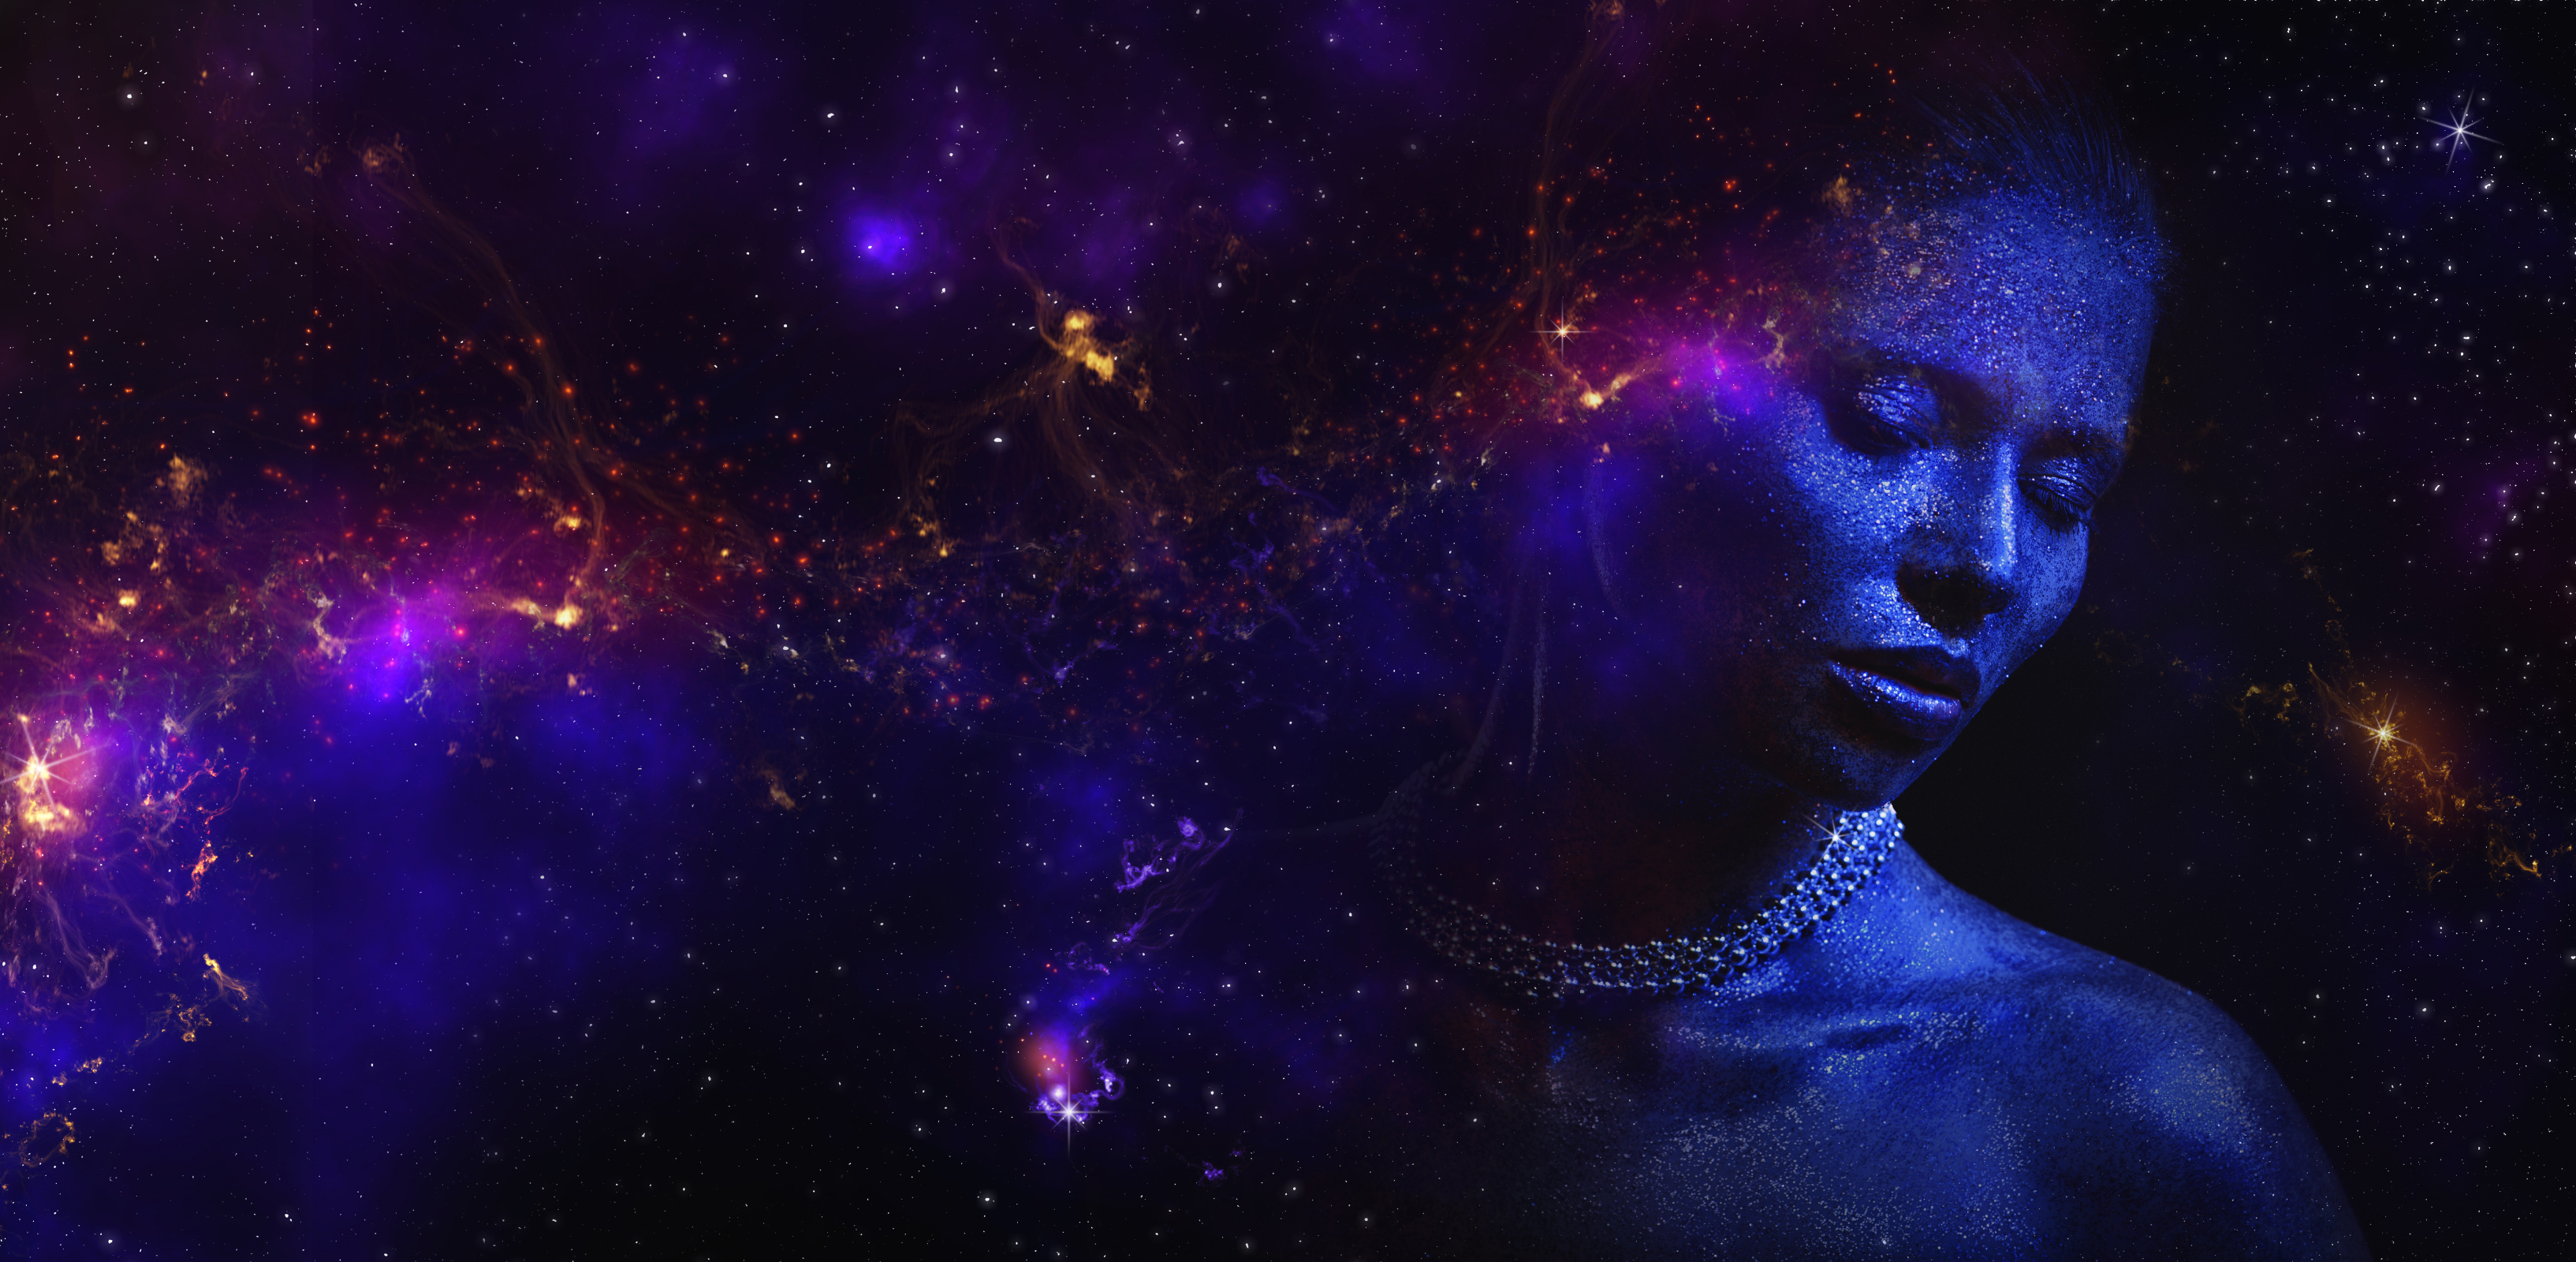
design, night, beauty salon, sky, stars, women, girl, club, creative, portrait, panorama, copy space, attractive, disco, chain, shape, glitter, the atmosphere, galactic, galaxy, glow, light, universe, sexy, science fiction, effect, relax, hairstyle, art, artfully, body, magical, perfect, beautiful, avatar, beauty, texture, glam, colorful, space, abstract, decorative, concept, cosmetics, artist, mind, dream, blue, amazing, salon, purple, atmosphere, darkness, violet, nebula, phenomenon, special effects, computer wallpaper, astronomical object, visual effects, outer space, midnight, star, earth, screenshot